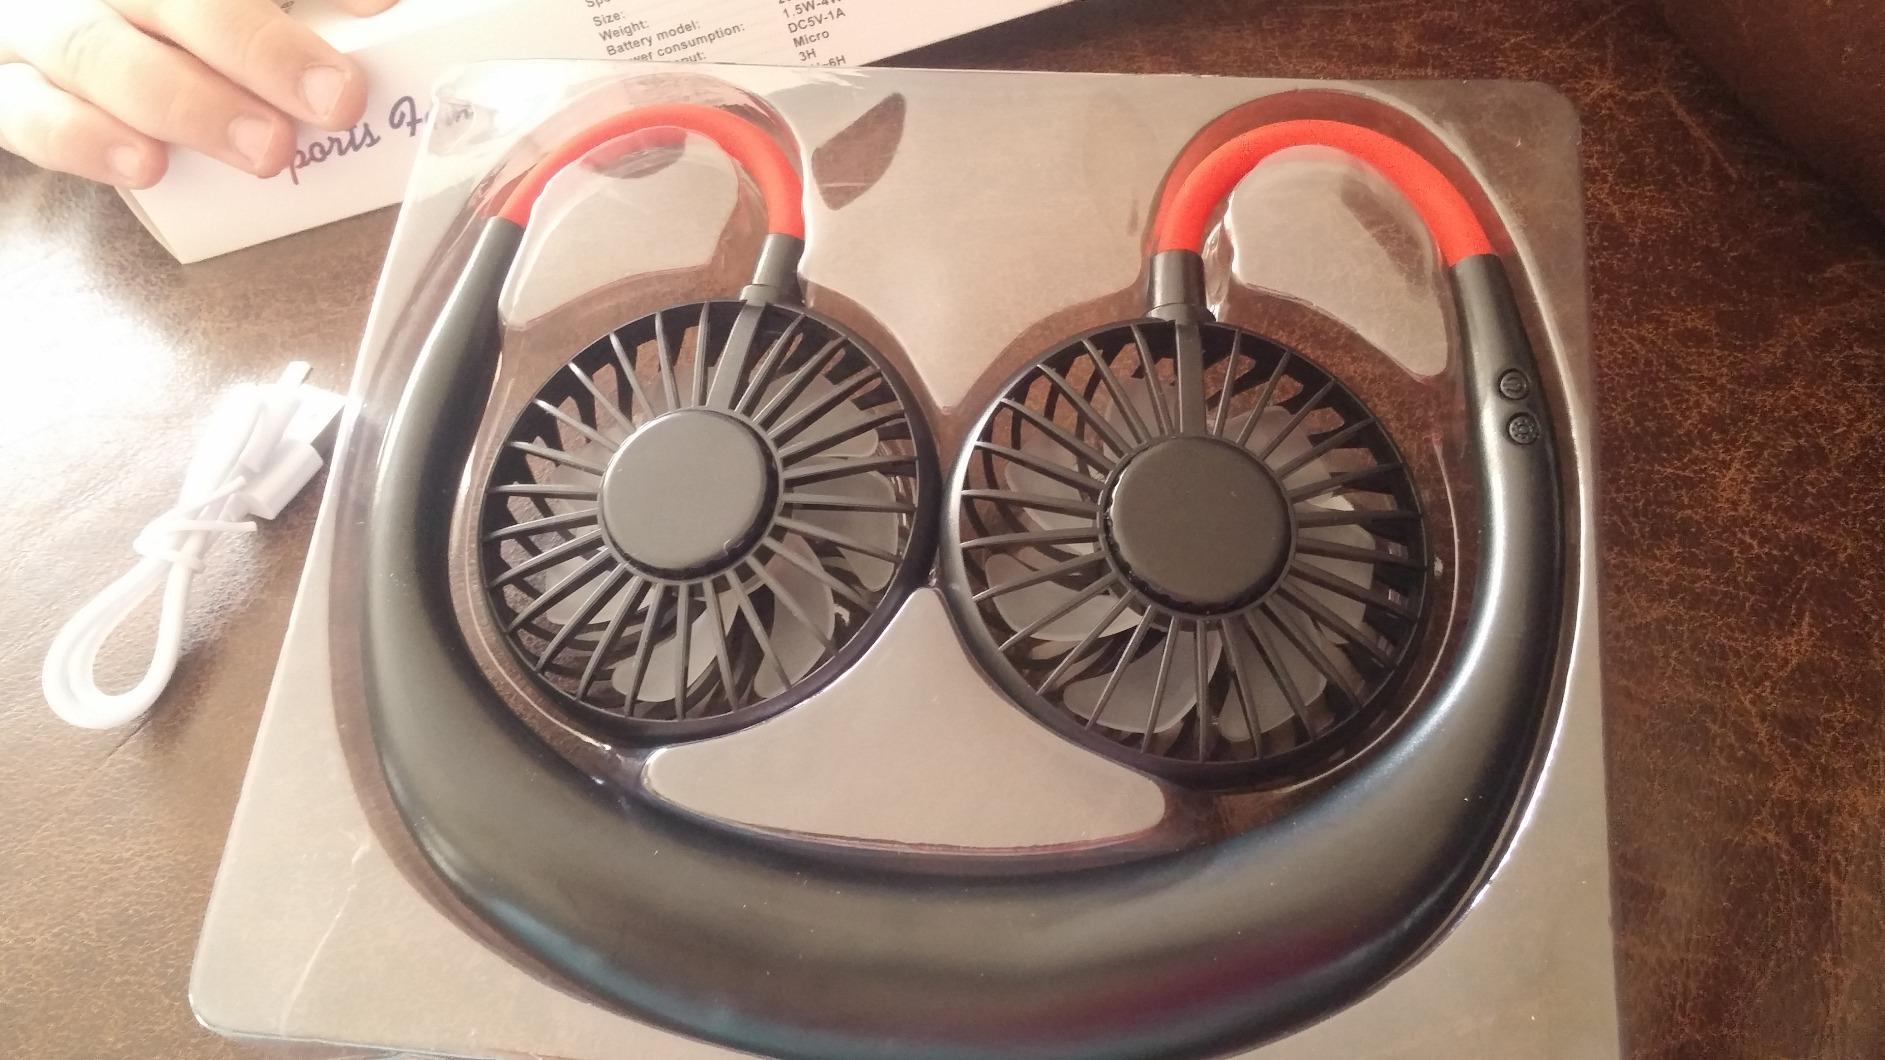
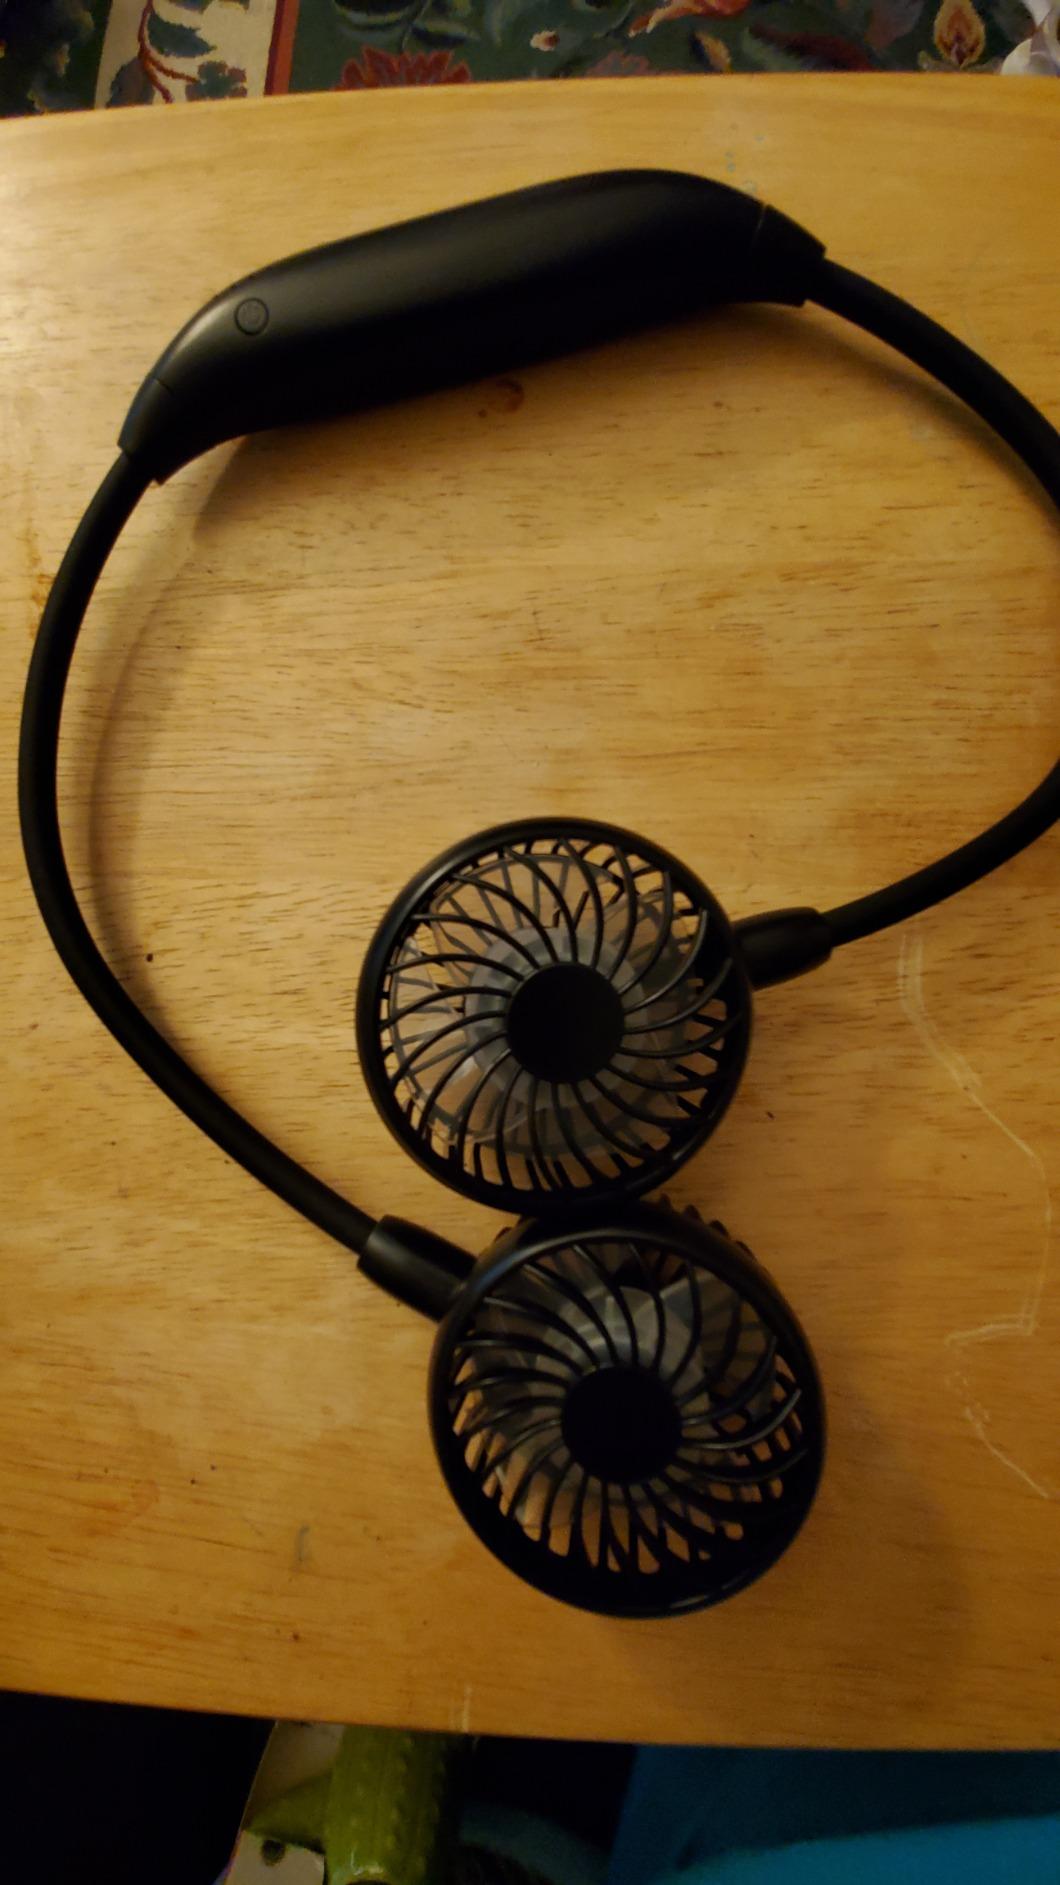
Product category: fan
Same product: no